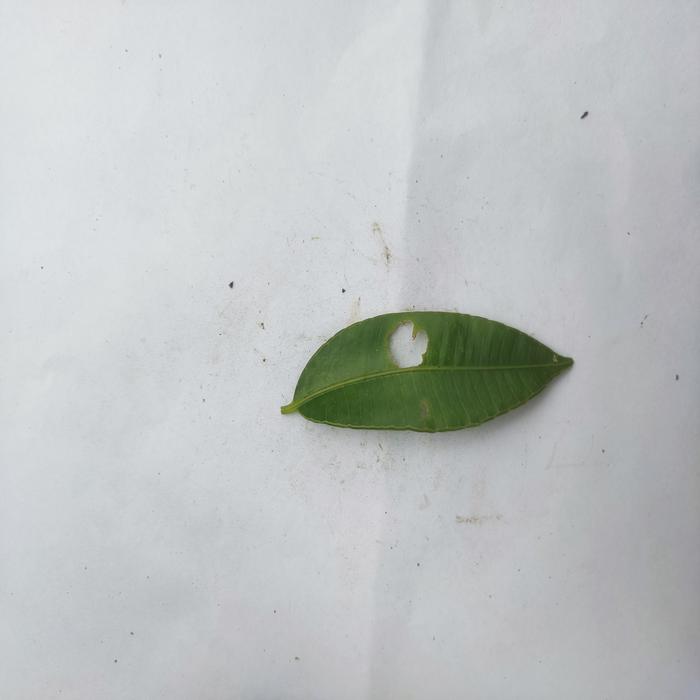
Crop: Hog Plum
Leaf condition: Anthracnose